Goteborg musubi

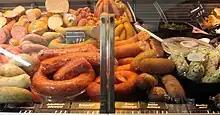
German sausages, Braunschweiger (Mettwurst)

George A. Hormel, who created Hormel Foods Corporation in 1891, himself was of German origin and specialized in sausage making. In 1915, Hormel began selling dry sausages under the names of Cedar Cervelat, Holsteiner and Noxall Salami. Hormel, at one time, featured a roundel of the Danish flag (instead of a Swedish flag) on its Goteborg sausage labels. Denmark borders one of the northernmost regions of Germany, Holstein.